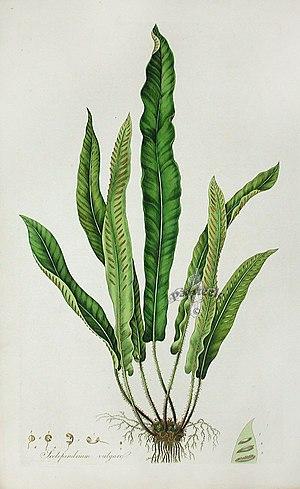
William Curtis est un botaniste britannique, né le 11 janvier 1746 à Alton et mort le 7 juillet 1799 à Brompton.